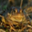
Label: frog